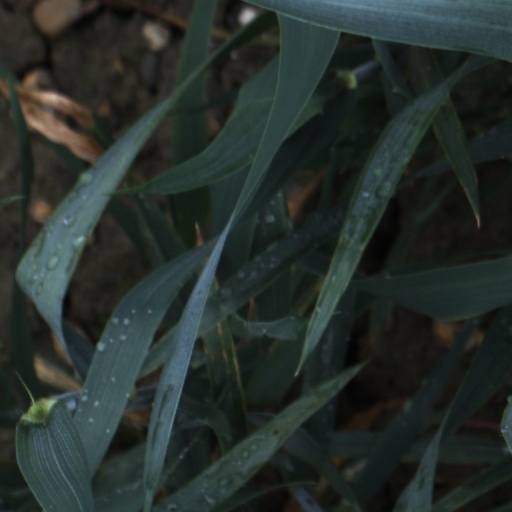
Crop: wheat